Saidi Berkat

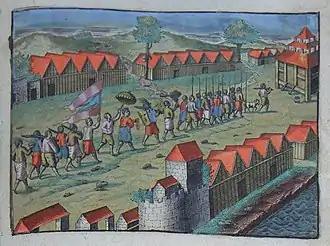
Saidi Berkat and his entourage on the way to the mosque, according to Johann Theodor de Bry (1601).

Saidi Berkat, also called Said Din Berkat Syah, was, according to Dutch information, born in c. 1563 in the time of his grandfather Sultan Hairun. His mother Bega was a co-wife of Prince Baab, later Sultan Babullah. After the assassination of Hairun at the hands of the Portuguese in 1570, Babullah took over and successfully fought the European intruders. Portuguese power became restricted to a few forts in Tidore and Ambon and they lost control over the trade in spices which gave Maluku its wider significance. Babullah built up a veritable maritime empire that encompassed most of Maluku, parts of Sulawesi, and even remoter territories. This meant that the lively trade in cloves, nutmeg and forest products proceeded under relatively free and unrestricted conditions, attracting merchants from several regions - Portuguese, Javanese, Malays.